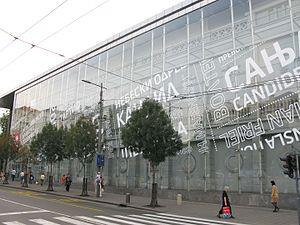
La rue Kralja Milana, la rue du roi Milan, est une rue de Belgrade, la capitale de la Serbie. Elle se trouve entre Terazije et la place de Slavija, dans les municipalités urbaines de Stari grad, Savski venac et Vračar. Son nom lui a été donné en hommage au roi Milan Iᵉʳ de Serbie.
Cet article recense les monuments culturels du district de la Ville de Belgrade en Serbie.
Le Théâtre dramatique yougoslave est un théâtre situé à Belgrade, la capitale de la Serbie, au nᵒ 50 de la rue Kralja Milana. Il a été fondé en 1947 comme un théâtre représentatif de la nouvelle Yougoslavie. Beaucoup d'acteurs les plus importants de Zagreb, Novi Sad, Sarajevo, Split, Ljubljana et d'autres villes ont été invités de participer dans la création de ce théâtre.